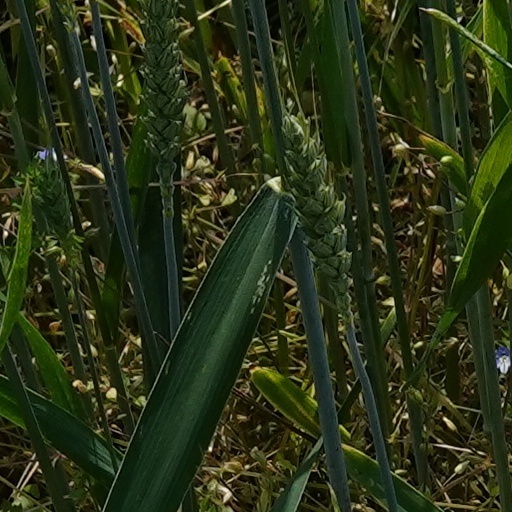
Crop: wheat